Charles de Gaulle

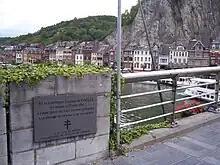
A plaque in Dinant commemorating the place where Charles de Gaulle, then an infantry lieutenant, was wounded in 1914

When war broke out in France in early August 1914, the 33rd Regiment, considered one of the best fighting units in France, was immediately thrown into checking the German advance at Dinant. However, the French Fifth Army commander, General Charles Lanrezac, remained wedded to 19th-century battle tactics, throwing his units into pointless bayonet charges against German artillery, incurring heavy losses.